Colin McAdam (novelist)

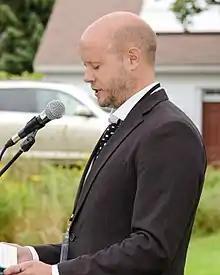
McAdam at the Eden Mills Writers' Festival in 2013

McAdam was born in Hong Kong 1971 and grew up in Barbados, Denmark and England, as well as in several cities in Canada.